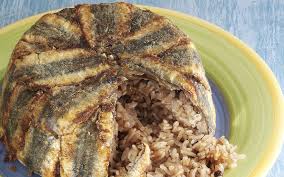
Yemek: hamsi